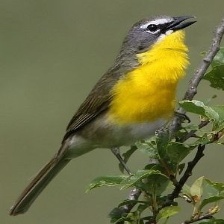
Species: YELLOW BREASTED CHAT
Scientific name: ICTERIA VIRENS